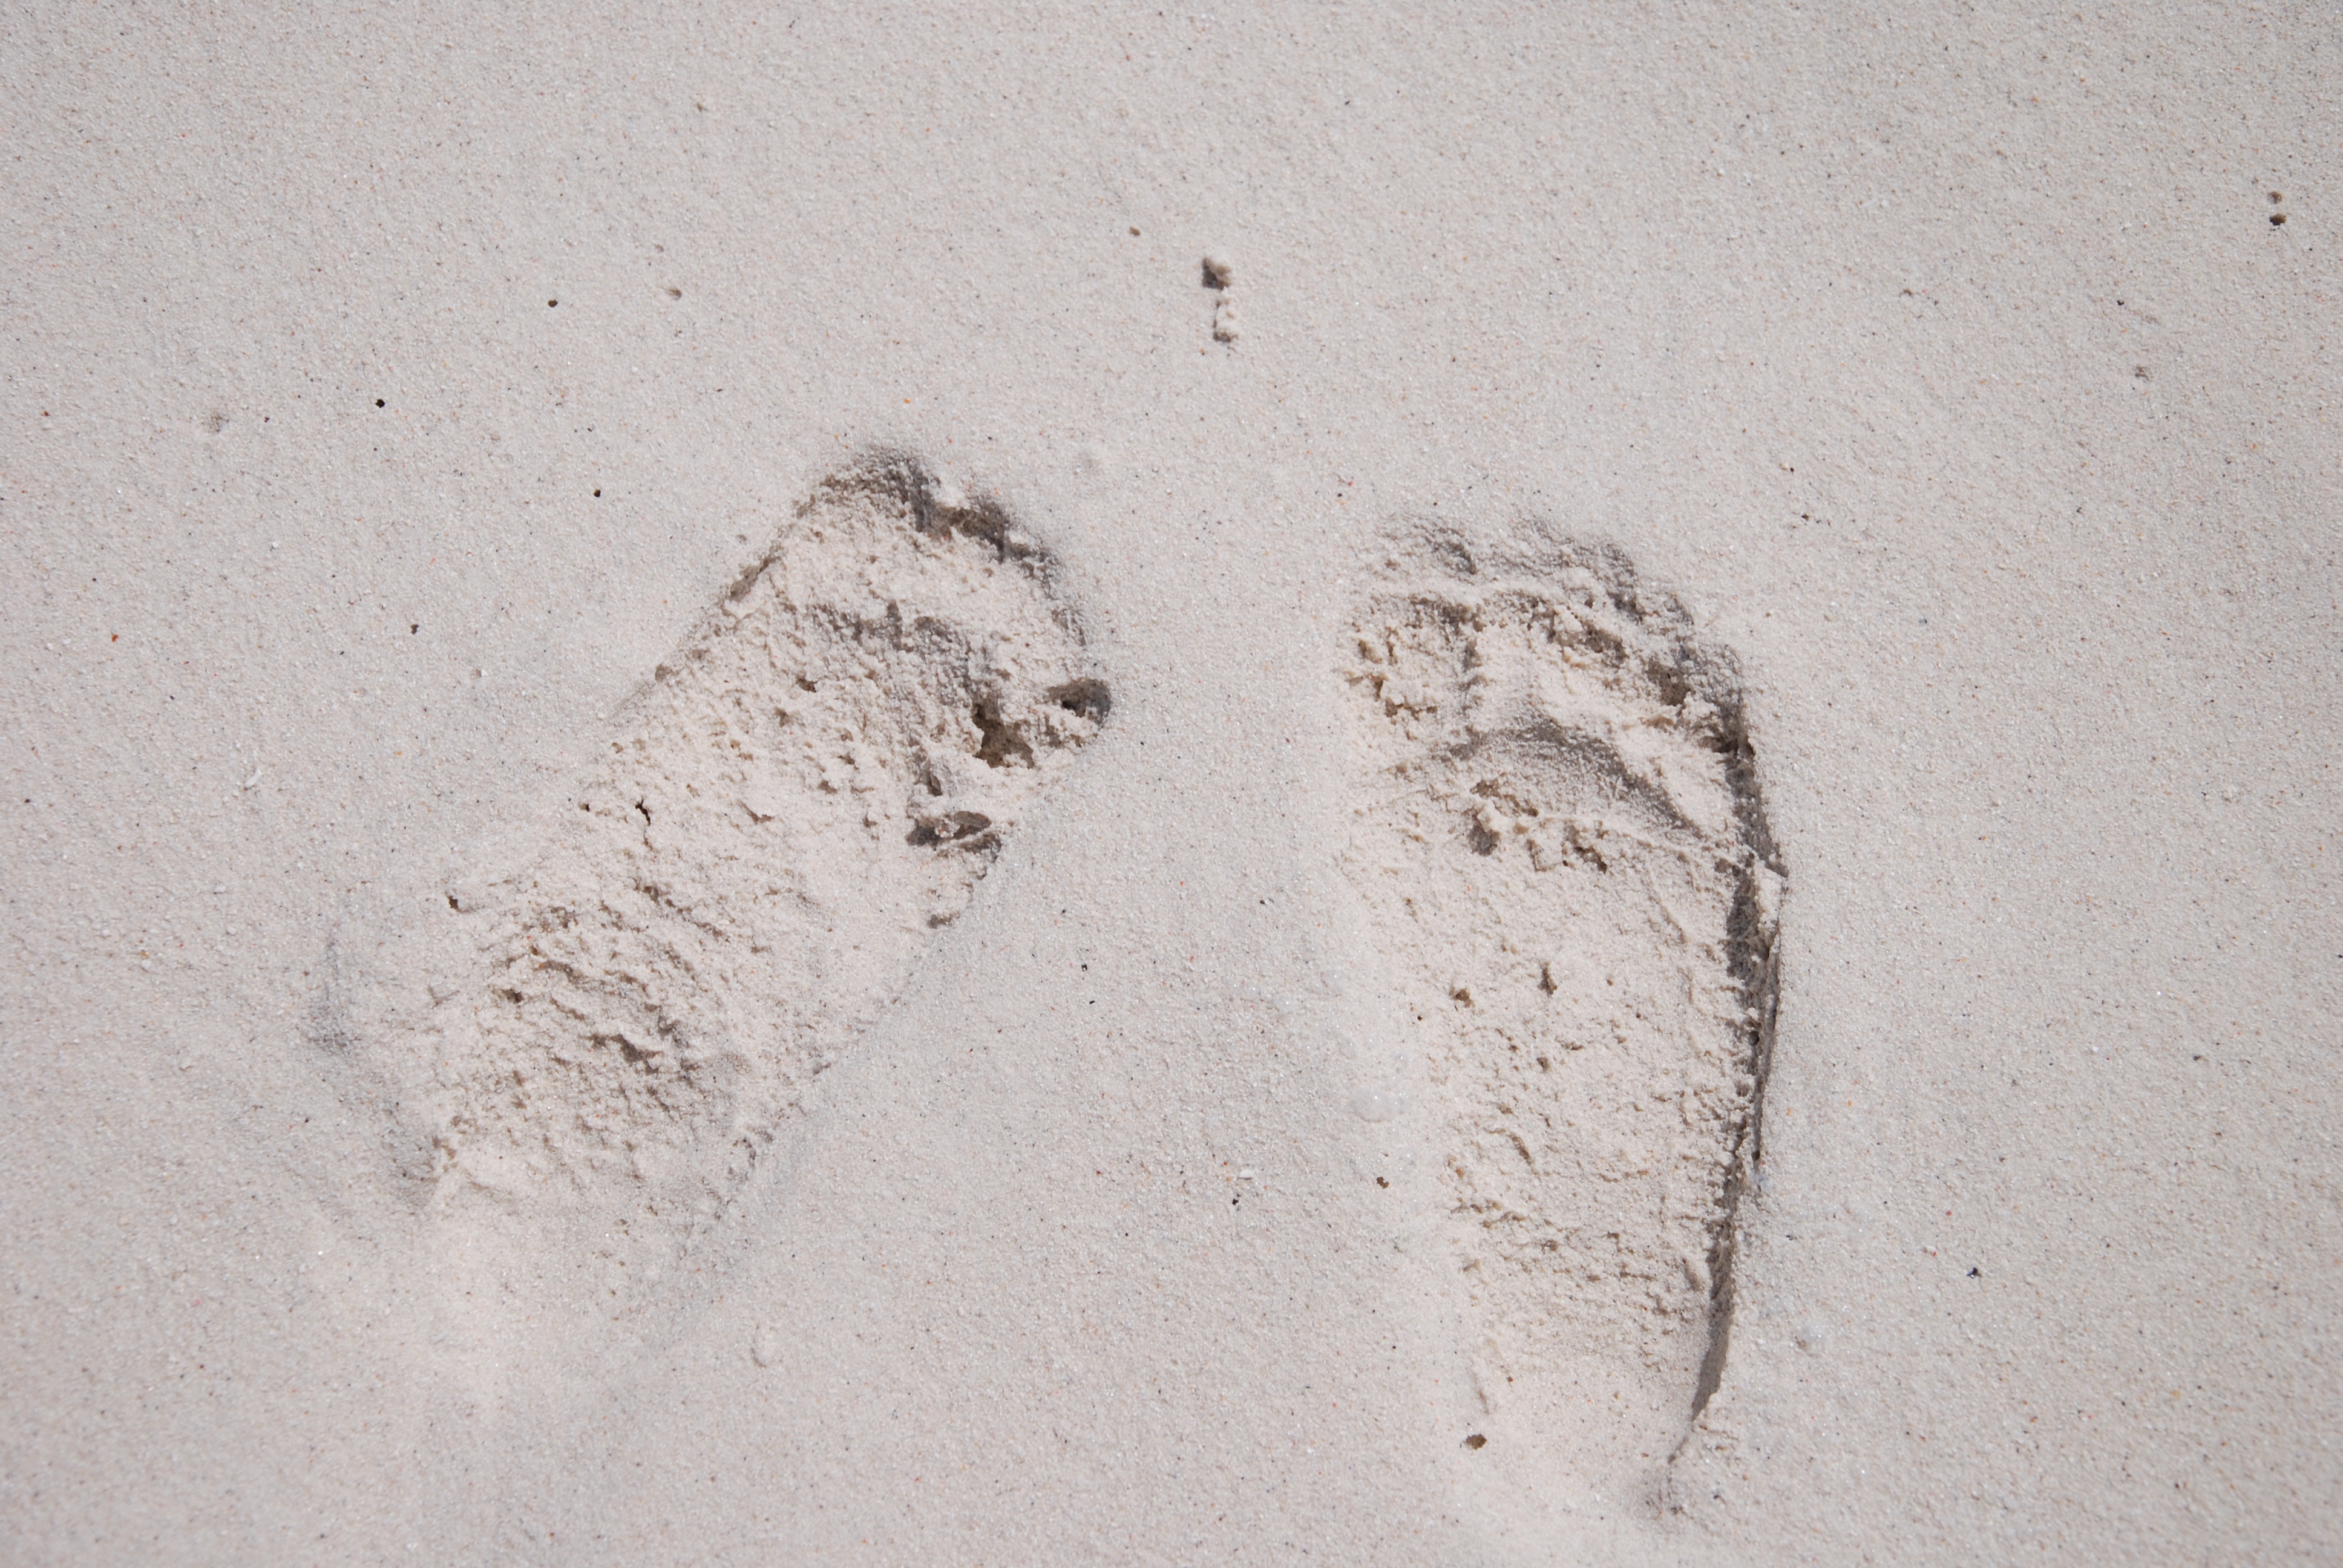
sand, white, texture, footprint, wall, material, footprints, sketch, drawing, views, maldives, plaster, the sea, figure drawing